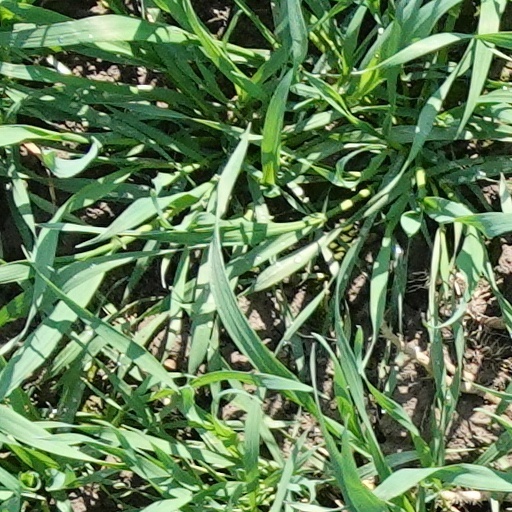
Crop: wheat